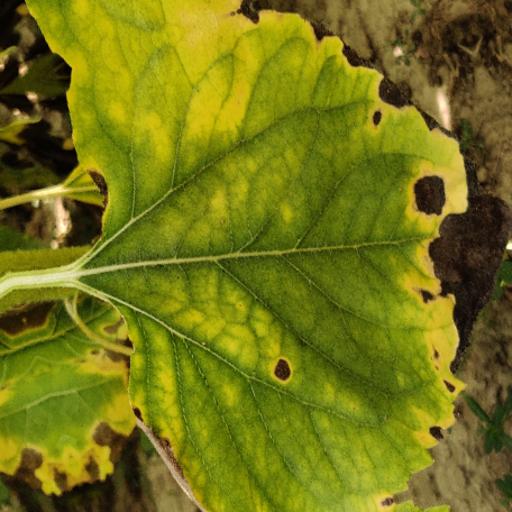
Label: Leaf_scars